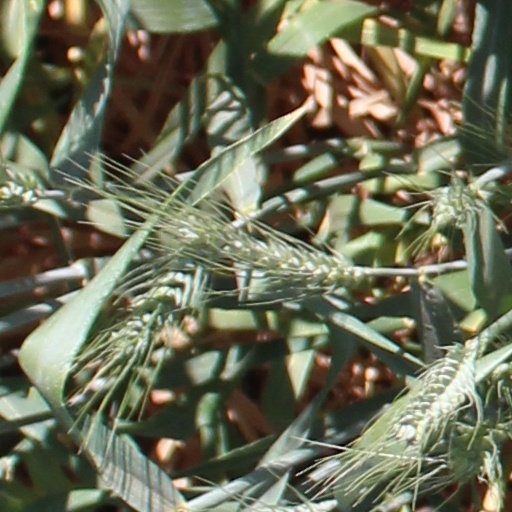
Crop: wheat